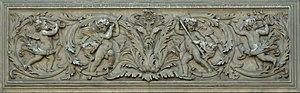
Marie-Noémi Cadiot, dite Claude Vignon, bas-relief ornemental, Paris, fontaine Saint-Michel.
Le rinceau désigne un motif ornemental constitué d'une arabesque de feuillages, de fleurs ou de fruits sculptée ou peinte servant d'ornement en architecture ou dans les arts décoratifs.
La fontaine Saint-Michel est une fontaine conçue par Gabriel Davioud et inaugurée en 1860 dans le 6ᵉ arrondissement de Paris sur la place Saint-Michel, au croisement du boulevard Saint-Michel et de la rue Danton.
Ce lexique reprend les termes employés en sculpture ornementale et en sculpture architecturale pour les motifs ornementaux, les ornements, les outils ainsi que le métier du sculpteur ornemaniste.
Un putto est un angelot nu et ailé dans les représentations artistiques. C'est notamment un terme de l'ornementation architecturale italienne qui désigne sur une façade la statue d'un nourrisson joufflu et moqueur. Il s'agit presque toujours d'un garçon et parfois d'un ange. Les putti se trouvent essentiellement sur les monuments de la Renaissance italienne, en particulier sur tous les bâtiments relevant du baroque sicilien, dont ils constituent l'une des caractéristiques principales.